She Went to the Races

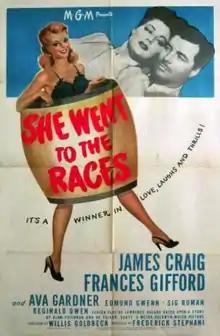
Theatrical Film Poster

She Went to the Races is a 1945 American comedy film directed by Willis Goldbeck and starring James Craig, Frances Gifford and Ava Gardner. The screenplay concerns a team of scientists who discover a seemingly foolproof way of discovering the winner of horse races.